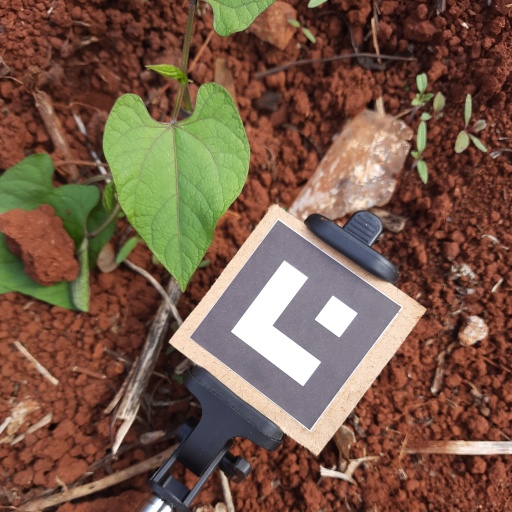
Observations: wavy surface, no eating holes, under sunlight